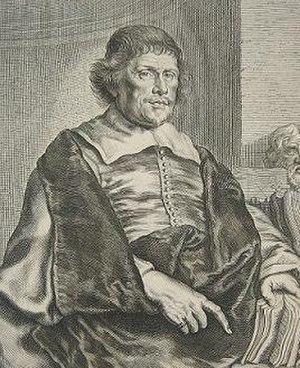
Theodor Matham et un peintre et graveur néerlandais.